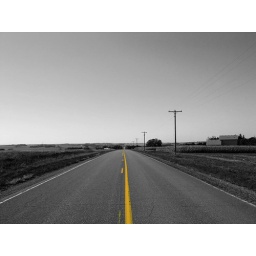
Randolph, Minnesota in black and white and a little bit of colo(u)r